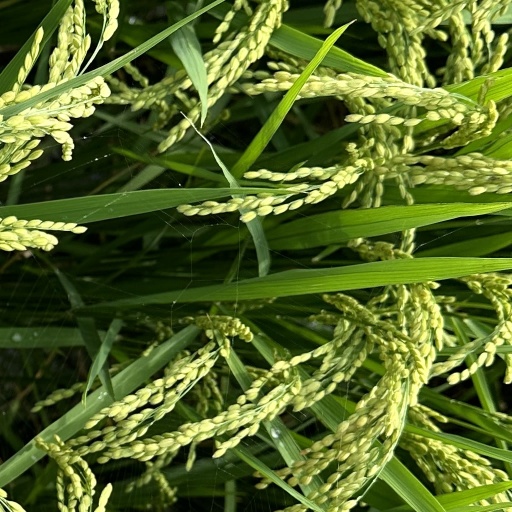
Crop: rice